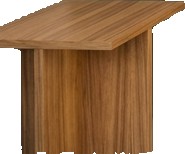
Surface category: table